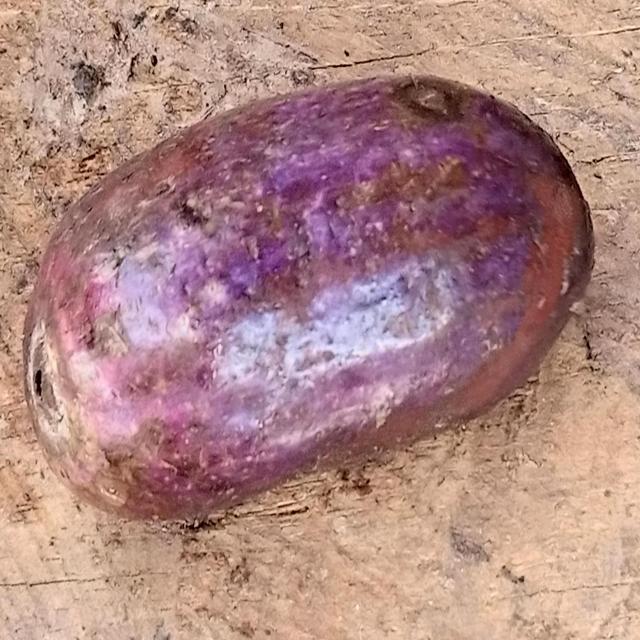
Plum grade: bruised